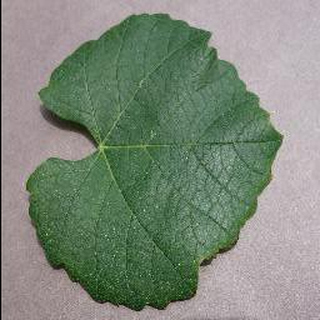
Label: healthy_grape